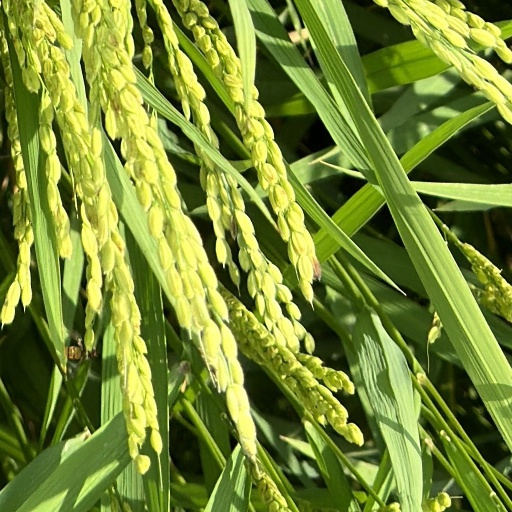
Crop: rice